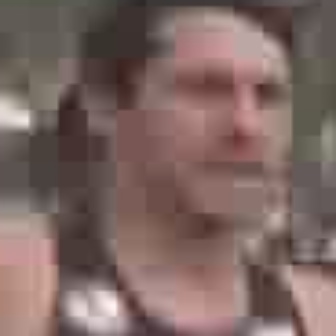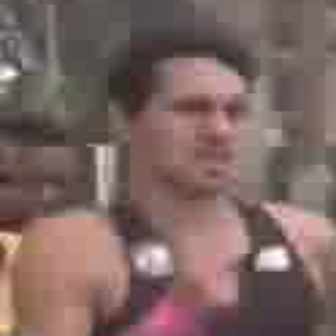
  Please identify the target specified by the bounding box [116,49,291,223] in the first image and locate it in the second image. Return the coordinates in [x_min,y_min,x_max,y_max] format.
Answer: [134,80,245,191]